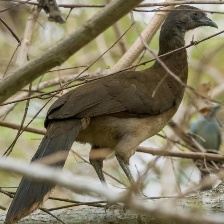
Species: GREY HEADED CHACHALACA
Scientific name: ORTALIS CINEREICEPS